Question: Please indicate a possible affordance area of the sit_on_bench that can be used for sitting
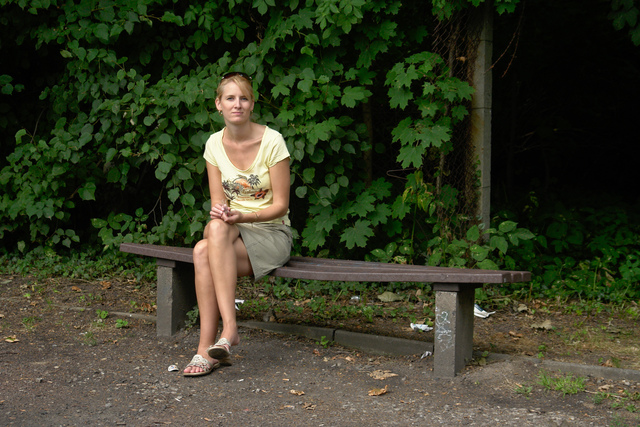
Answer: [122.5, 243.5, 526.5, 281.5]